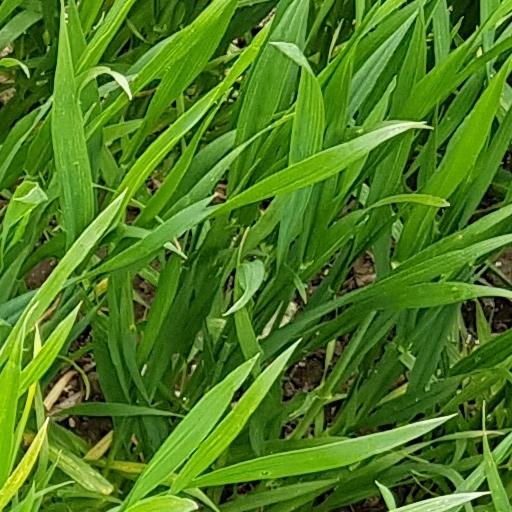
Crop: wheat